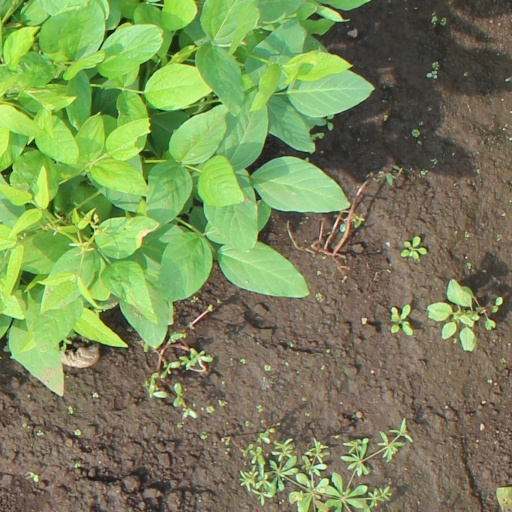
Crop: soybean